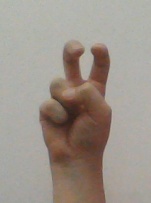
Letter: toot